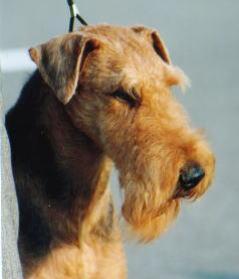
Airedale